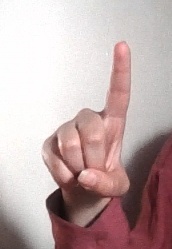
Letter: bb